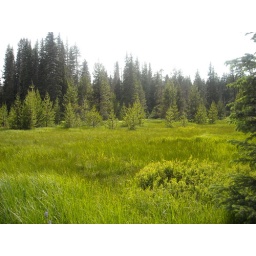
a field in little crater lake